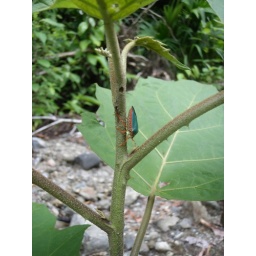
Green and orange tropical Bug walks down stem of plant in search for food.